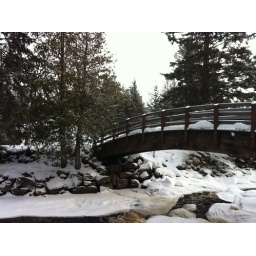
wooden foot bridge over the Black River